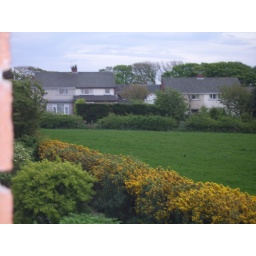
deer in field behind house